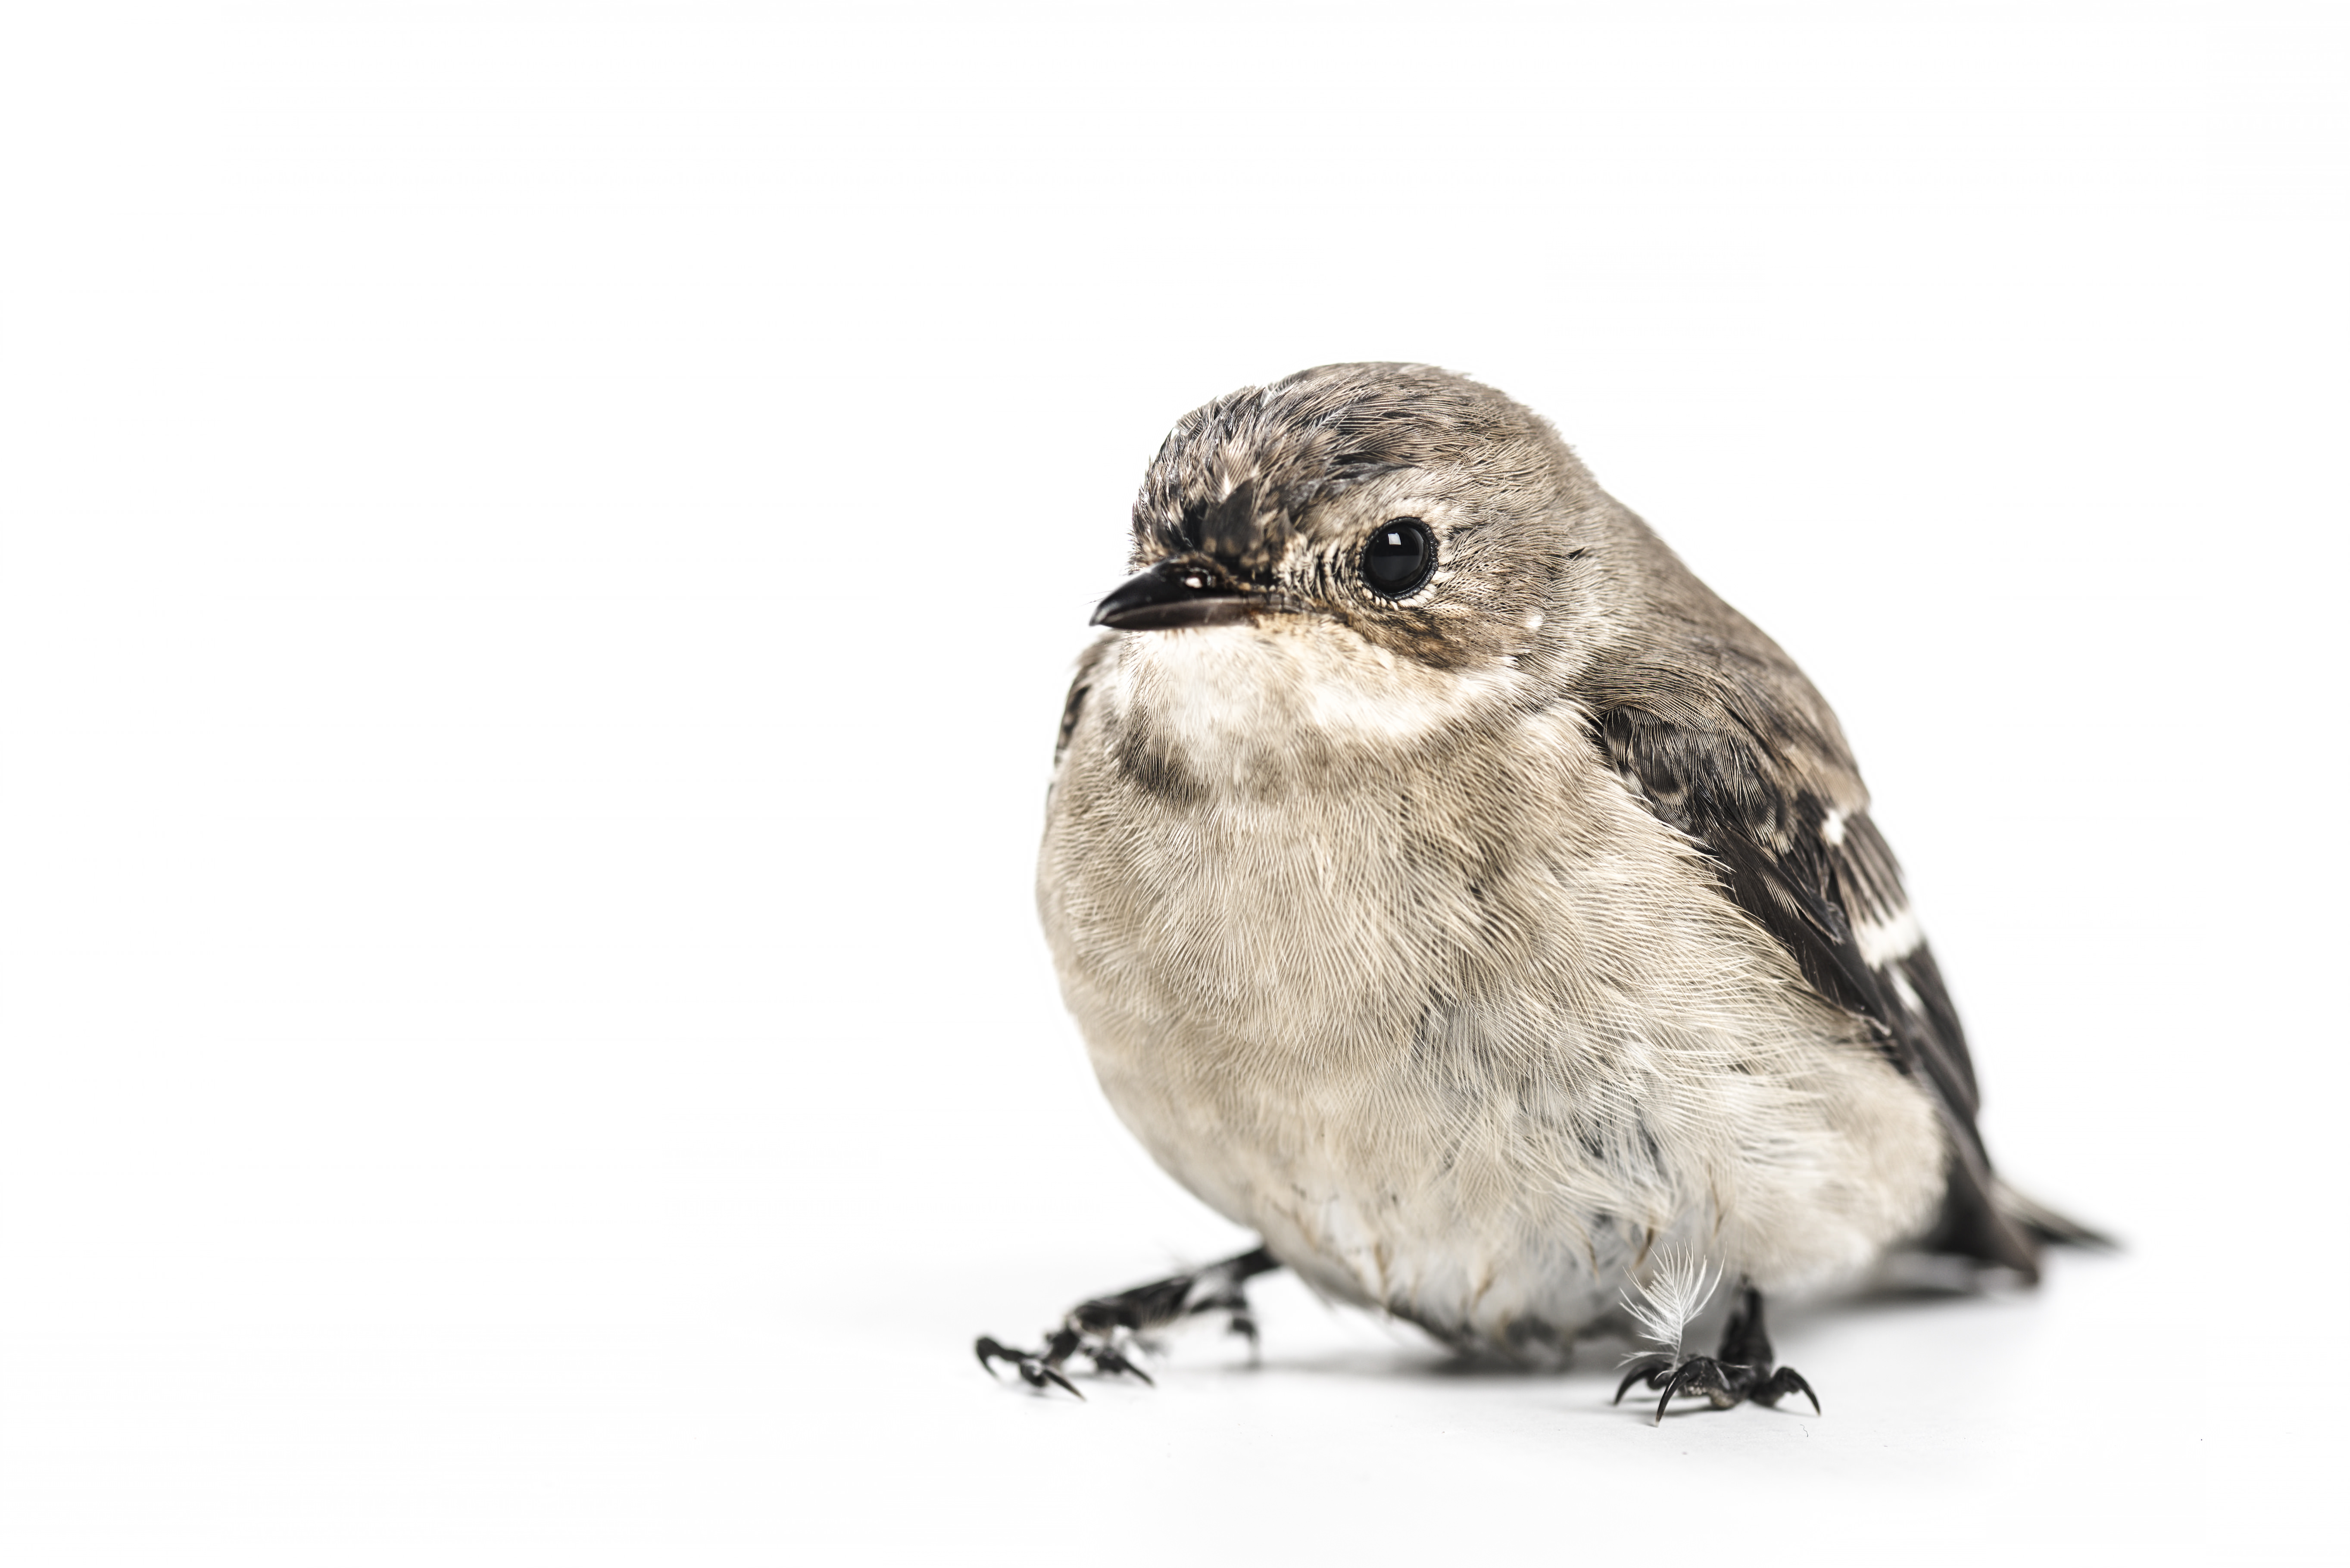
branch, bird, animal, beak, fauna, ornithology, publicdomain, whitebackground, feathers, vertebrate, sparrow, finch, house sparrow, perching bird, emberizidae